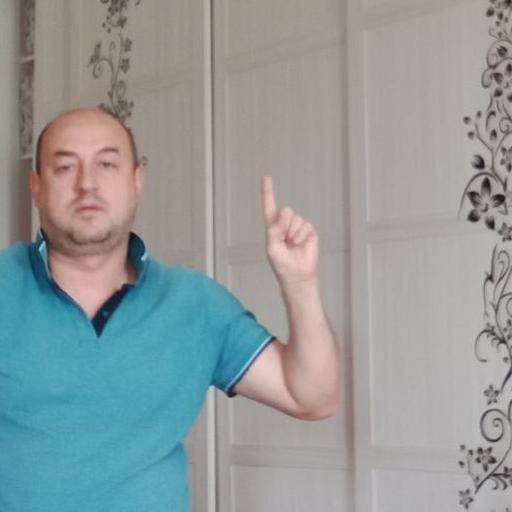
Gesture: one